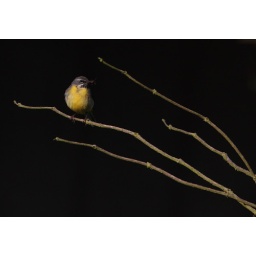
shade under a bridge behind created the black background...